Richard Lloyd Racing

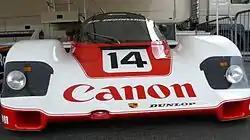
GTi Engineering's 956 GTi chassis #106BII following restoration

Following a successful debut season with the 956 in 1983, Richard Lloyd commissioned designer Nigel Stroud to develop a replacement monocoque and base chassis for the team's car in an attempt to increase structural rigidity over that of the factory Porsche unit. Aluminium composite honeycomb was used in place of aluminium sheet metal in constructing the new monocoque. This car, originally 956 chassis #106, was replaced by the Stroud-designed chassis designated #106B, leading to the car being renamed a 956 GTi.